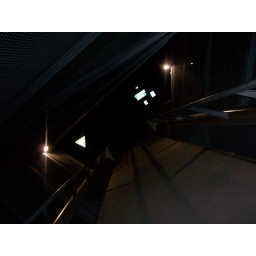
bridge used to cross over highways. you know, so we don't die trying to avoid the speeding cars